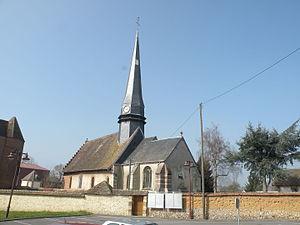
église Saint-Martin d'Éragny-sur-Epte
Éragny-sur-Epte est une commune française située dans le département de l'Oise, en région Hauts-de-France.